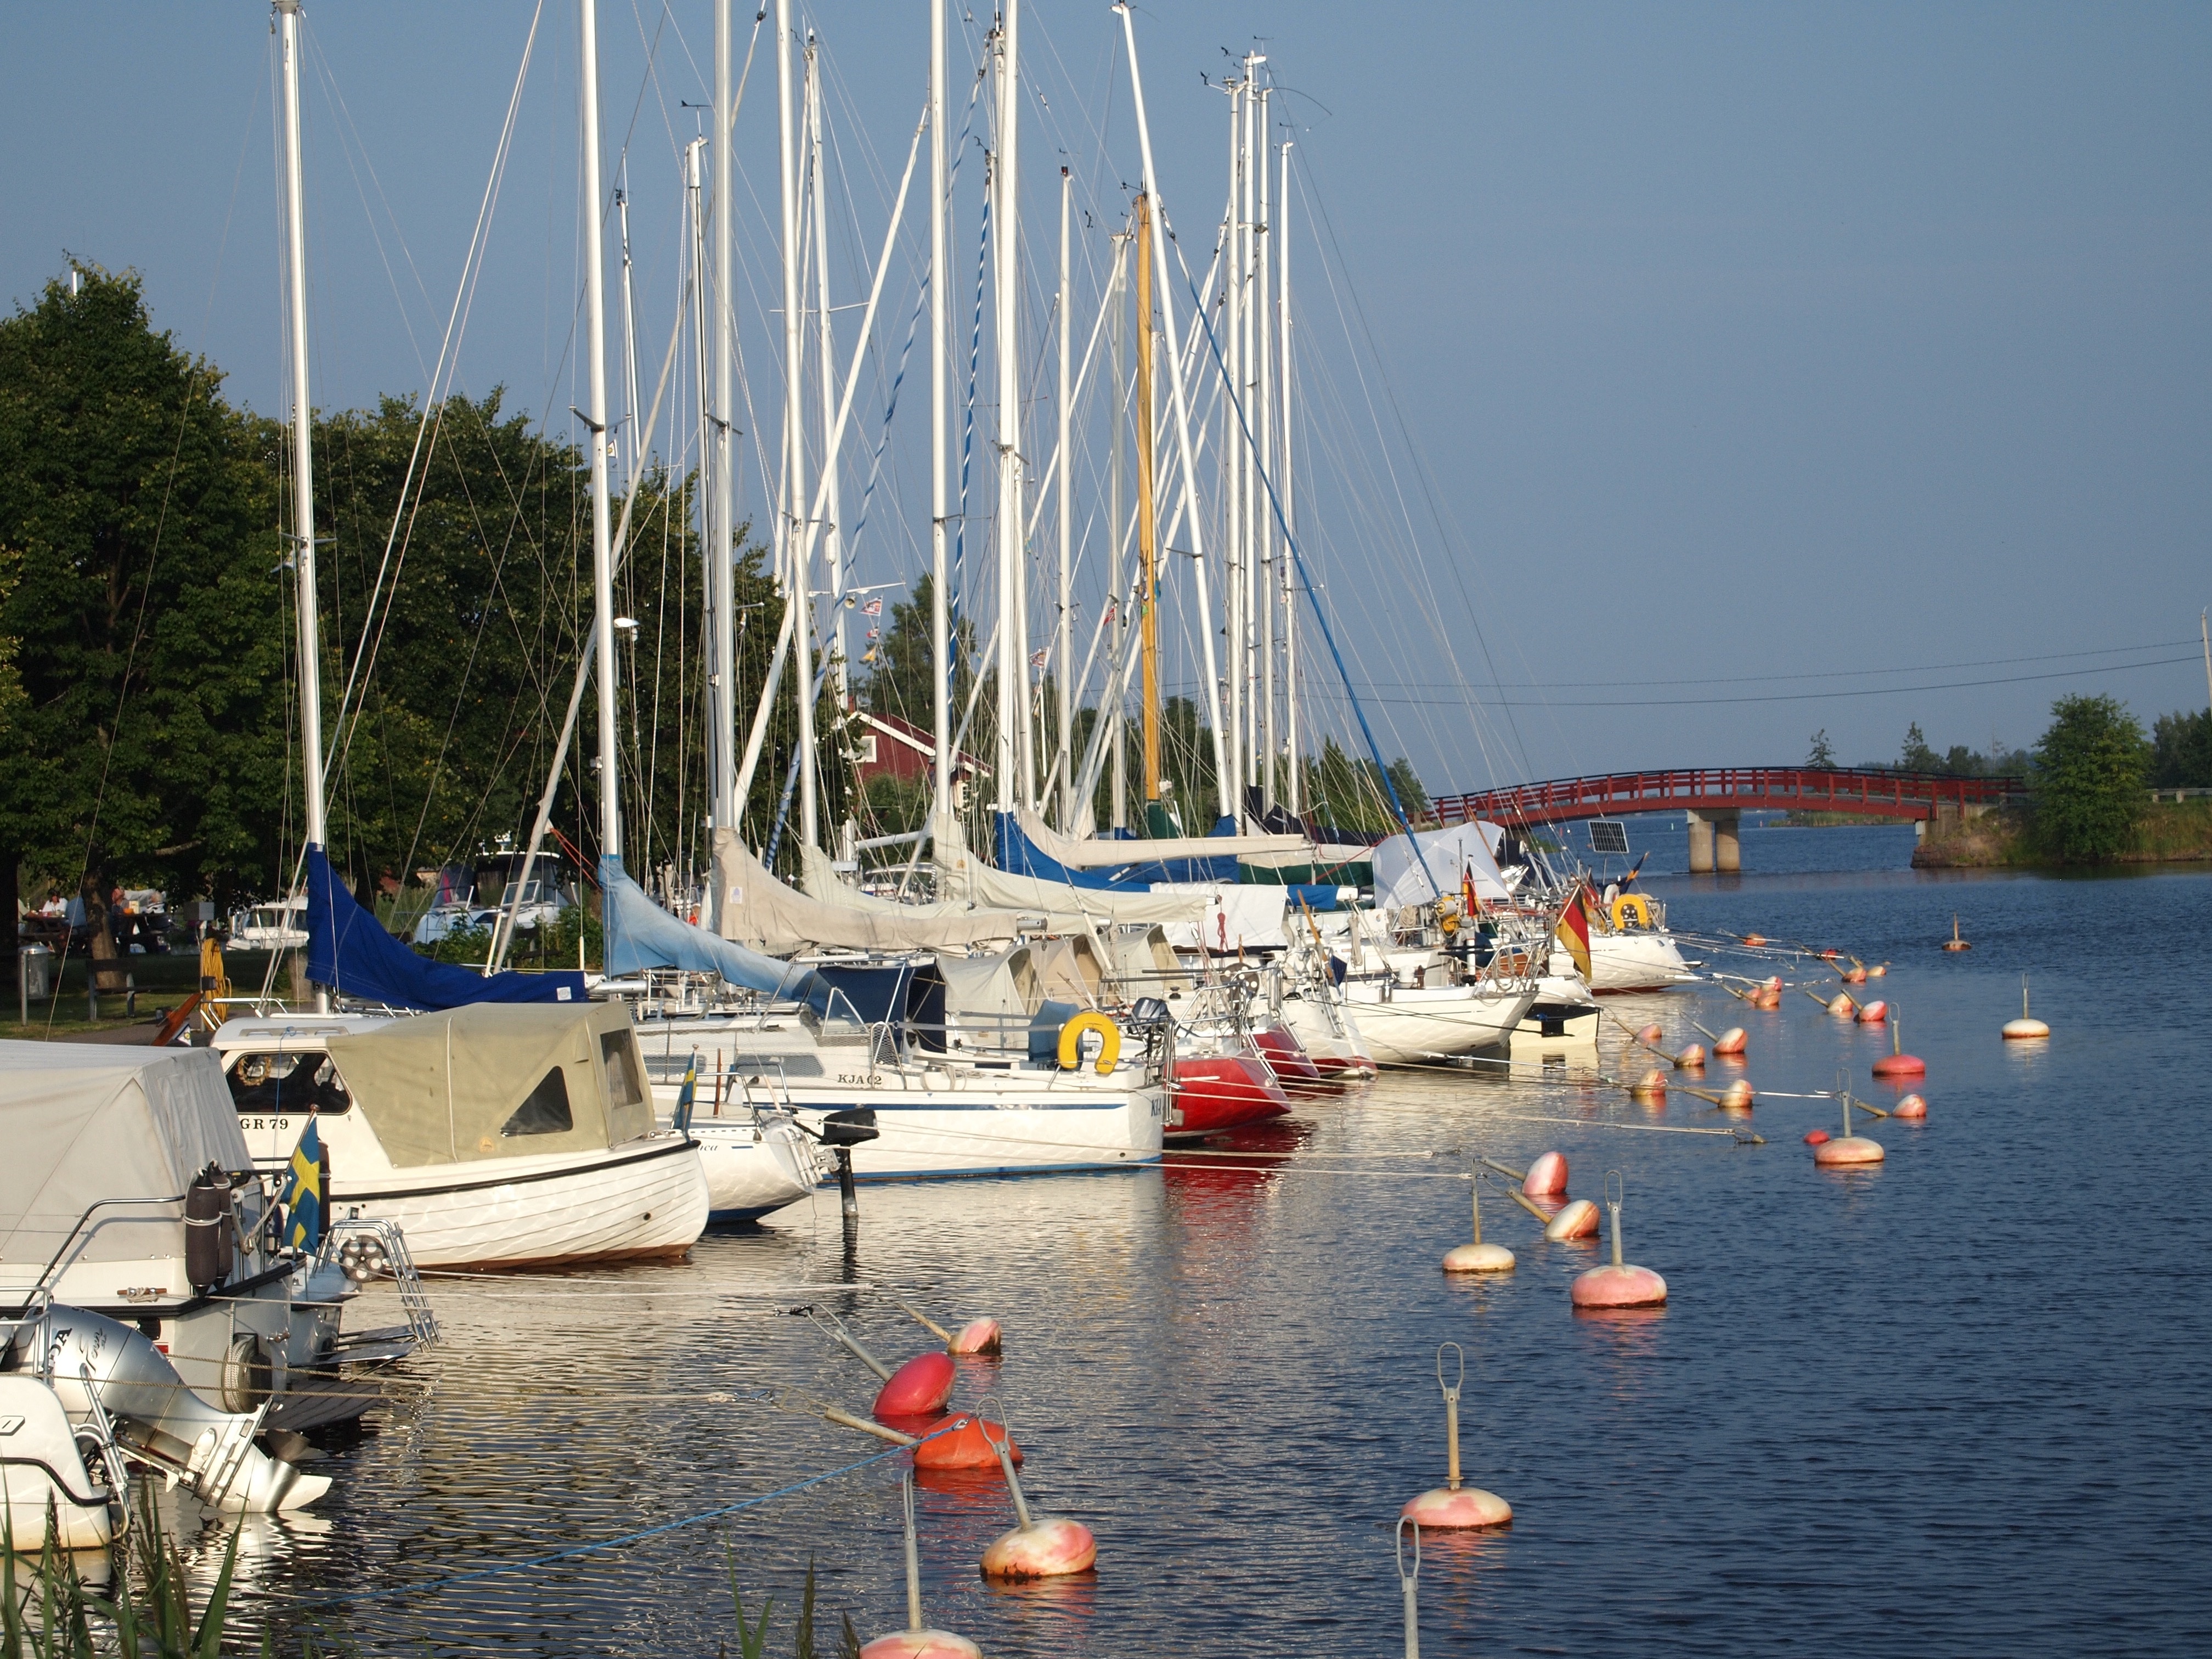
sea, dock, boat, lake, river, summer, vehicle, mast, sailing, bay, harbor, marina, port, sailboat, boating, boats, sail, watercraft, sailing ship, sailing ships, stern buoys